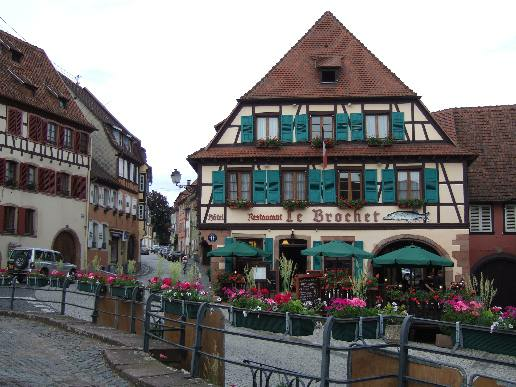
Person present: No